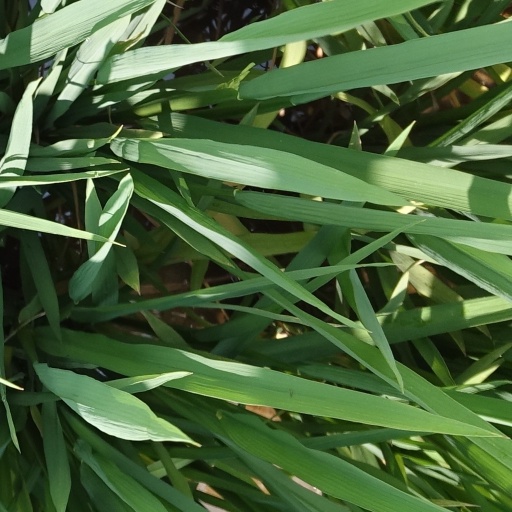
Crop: rice